Swabian-Alemannic Fastnacht

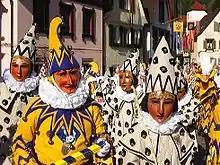
Jesters of baroque and Italian style: Wolfacher Schellen- und Röslehansel

Just like the carnival common in the Rhineland, the Swabian-Alemannic Fastnacht takes its origins from festivities, which were celebrated to consume perishable food before the beginning of lent. These kind of events have been recorded in central Europe from at least the 13th century. Historically, the festivities would vary from region to region, and the Fastnacht of the present day has notable differences to its historical counterparts. In addition to the excessive consumption of food, customs including dances, parades or Fastnacht games became popular since the 14th century. Food played a central role as well. In the parades of the Nuremberg guilds, the so-called “Schembartläufe”, were popular around 1500 AD. Butcher's dances, which featured the dancing butchers holding sausage rings, are also known from other cities.